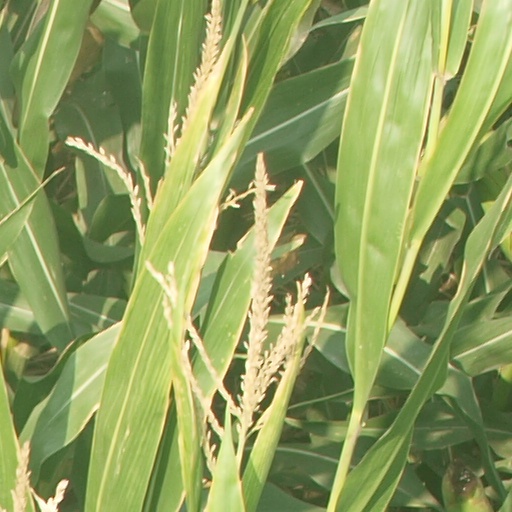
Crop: maize; corn